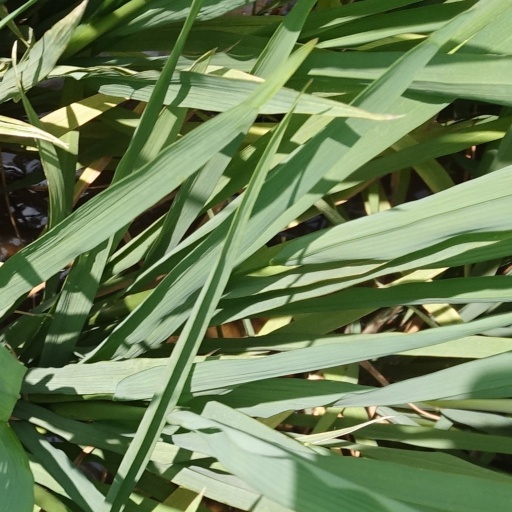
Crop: rice